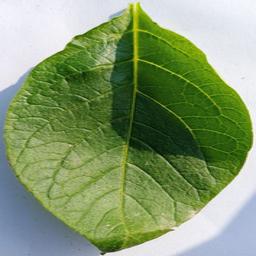
Label: Potato___Healthy